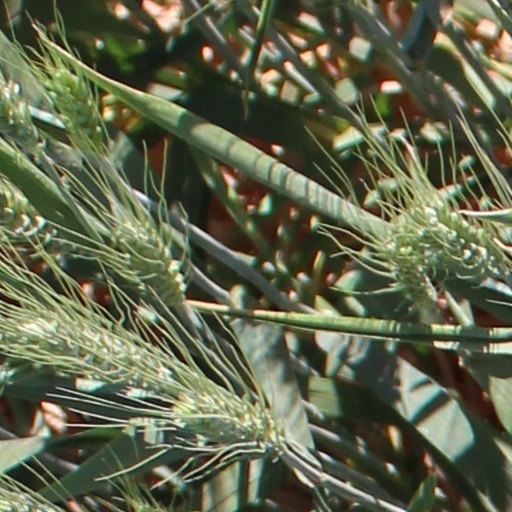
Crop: wheat